Satellite navigation device

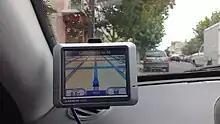
Vehicle navigation on a personal navigation assistant

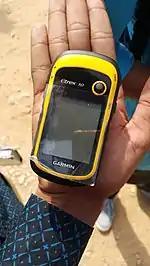
Garmin eTrex10 edition handheld

A satellite navigation (satnav) device or GPS device is a device that uses satellites of the Global Positioning System (GPS) or similar global navigation satellite systems (GNSS).